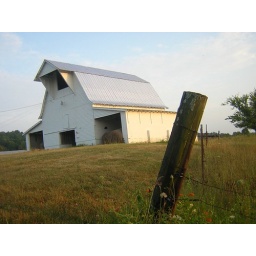
This barn was in a field next to the hotel where we stayed in Knoxville, TN.